Pavel Maslov

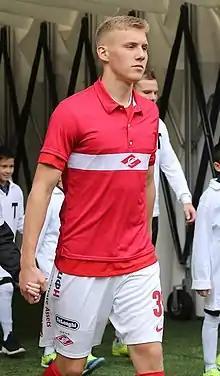
Maslov with Spartak-2 Moscow in 2019

Pavel Yevgenyevich Maslov (born 14 April 2000) is a Russian football player who plays as a defender.